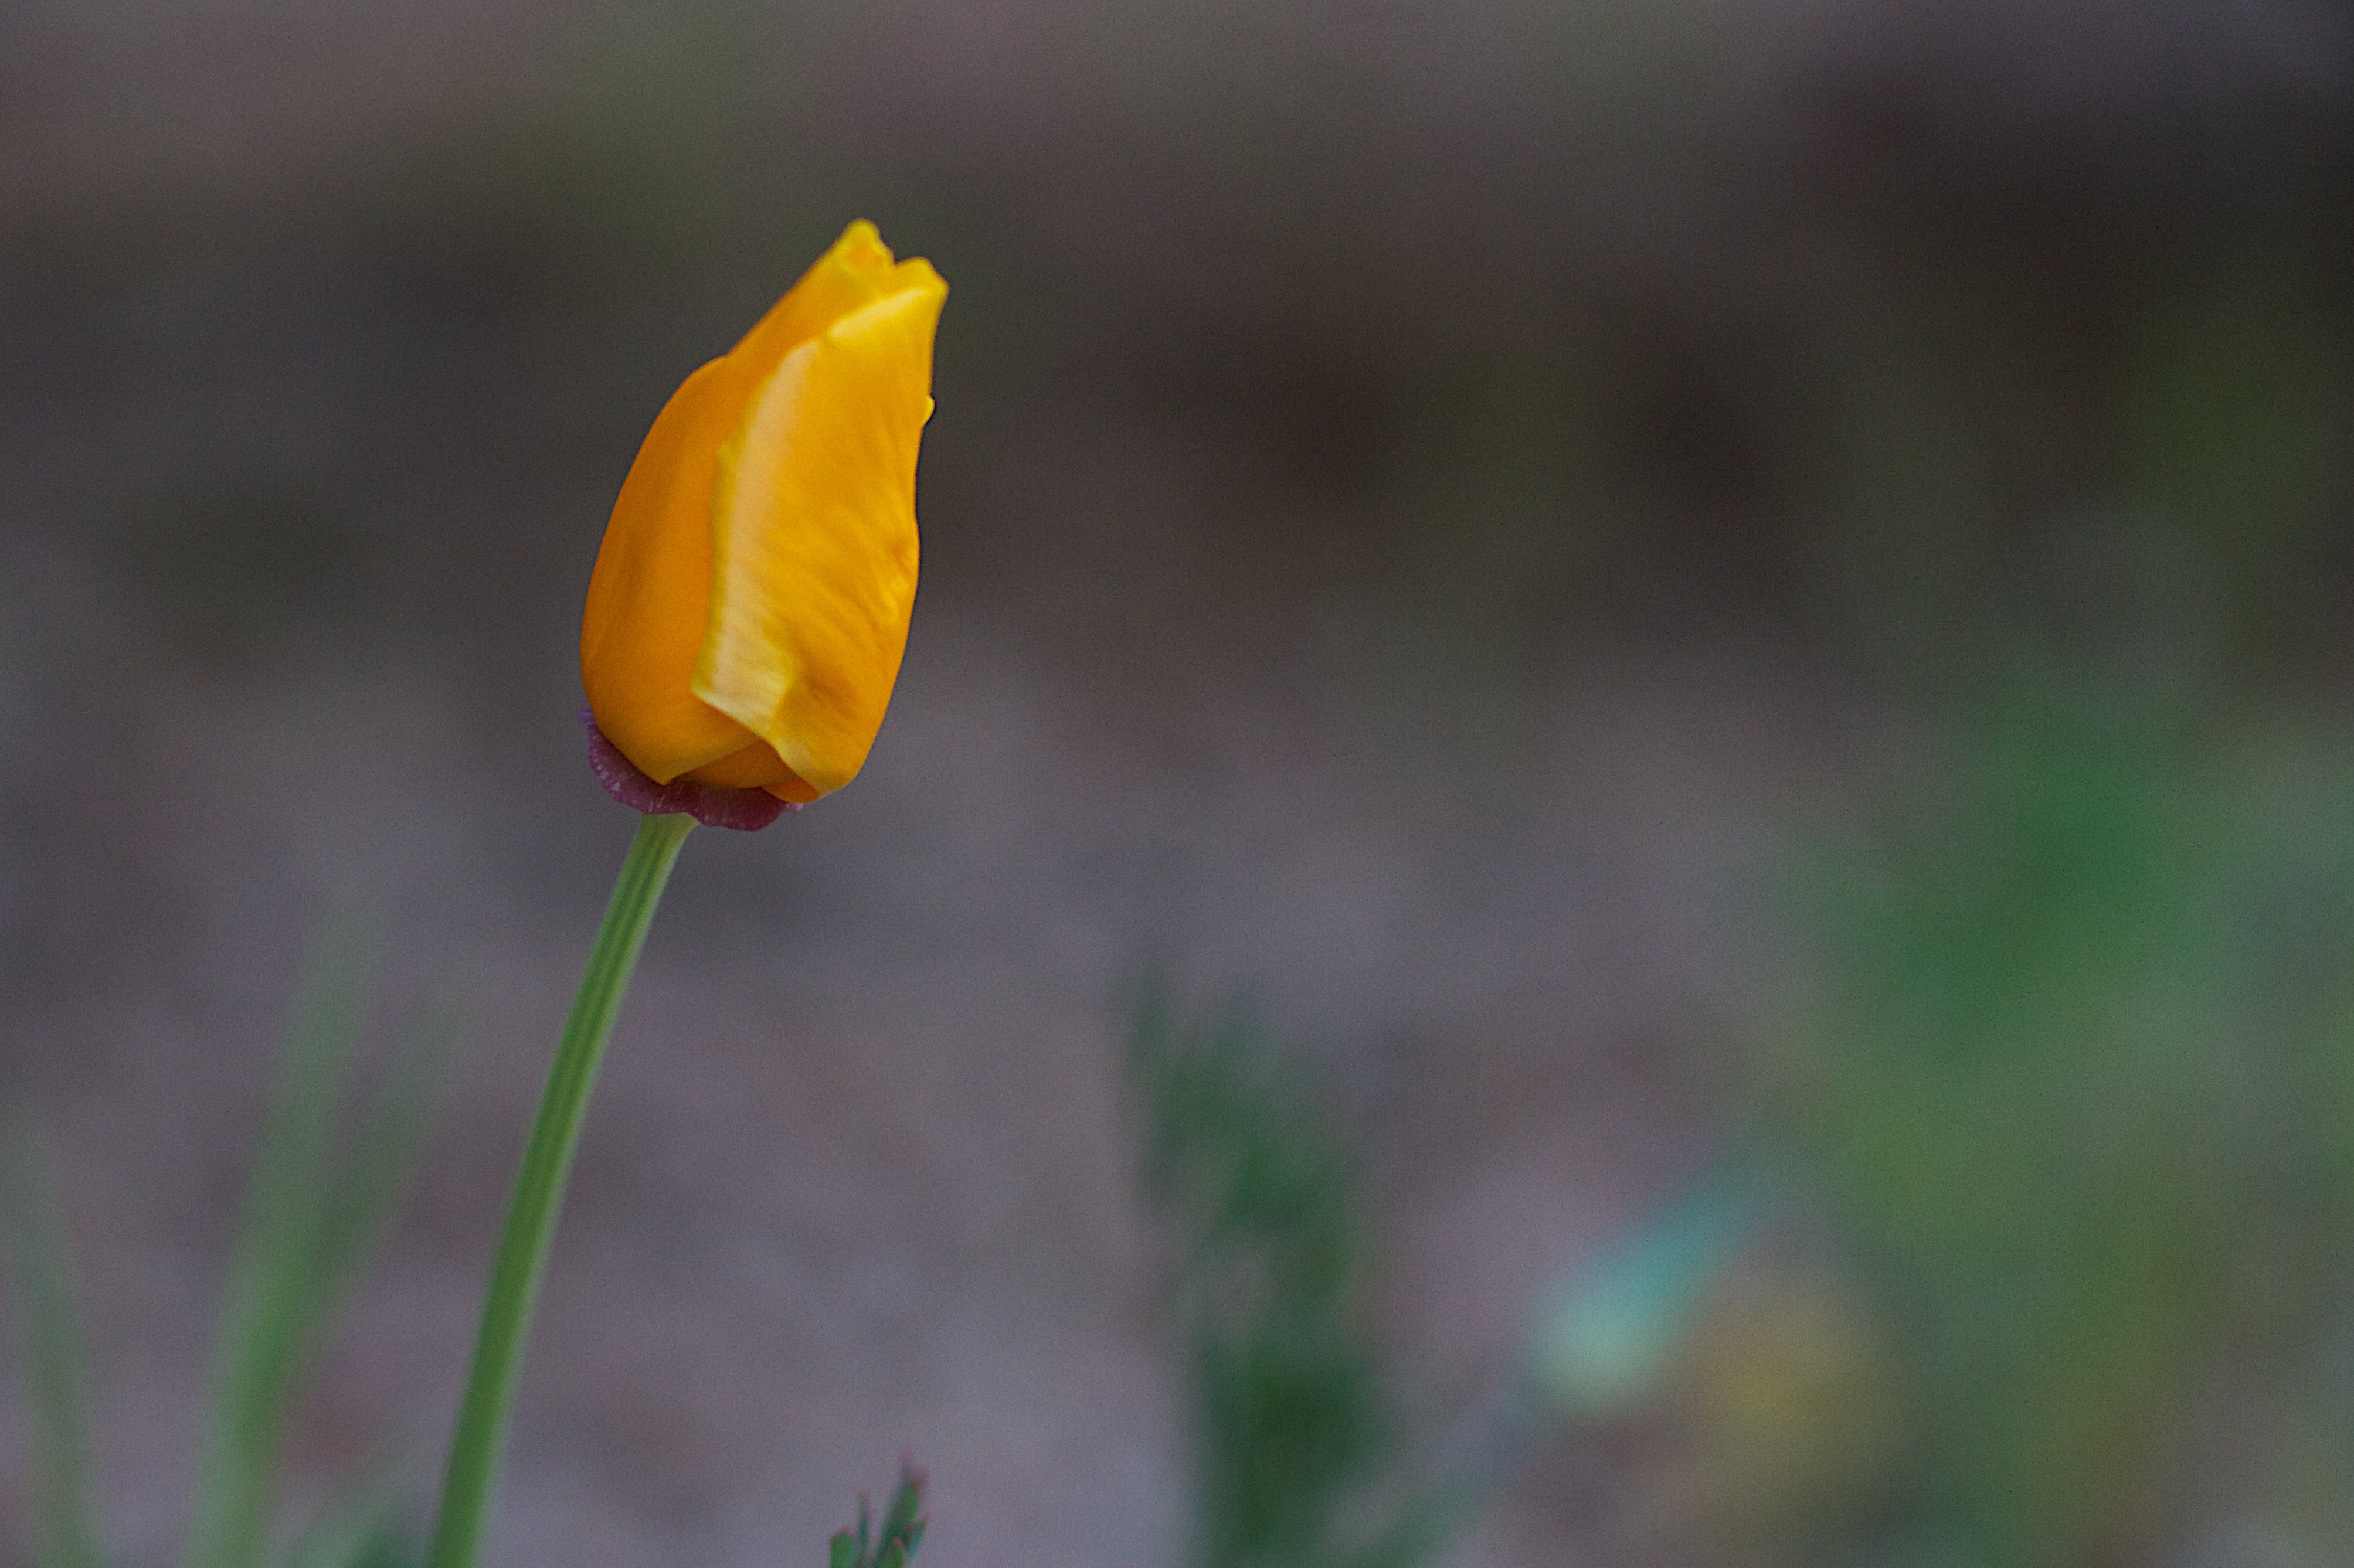
plant, photography, flower, petal, yellow, flora, wildflower, close up, bud, macro photography, flowering plant, plant stem, land plant